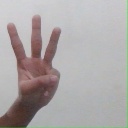
अक्षर: व